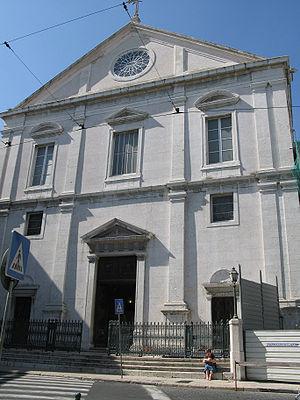
Filippo Terzi est un architecte et ingénieur militaire italien. Avec Tiburzio Spannocchi, il a été le plus célèbre architecte et ingénieur militaire dans la péninsule ibérique pendant le règle de Philippe II.